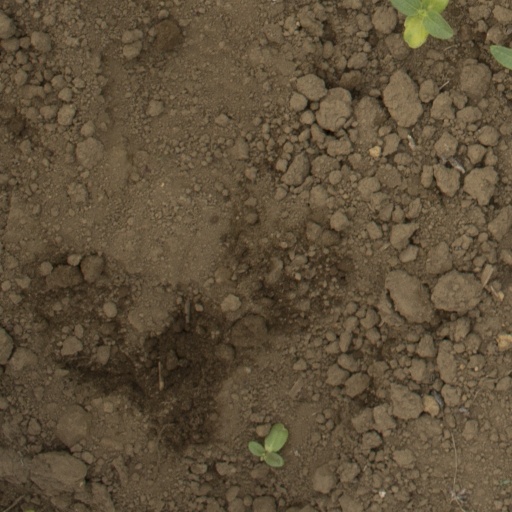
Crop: Jerusalem artichoke